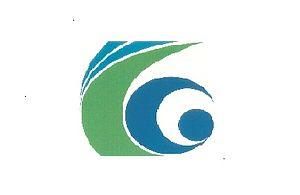
Kihoku est un bourg situé dans le district de Kitamuro, au Japon.